Liebes Manndel, wo ist's Bandel?

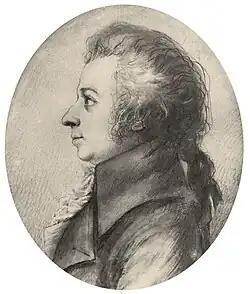
Stock's 1789 miniature of Mozart

"'" ("Dearest husband, where's my hatband?"), otherwise known as "'" is a terzet (song for three voices) with string accompaniment composed by Wolfgang Amadeus Mozart, K. 441, with lyrics in the Viennese dialect. The vocal parts are designated as Constanze (soprano), Mozart (tenor) and Jacquin (bass).